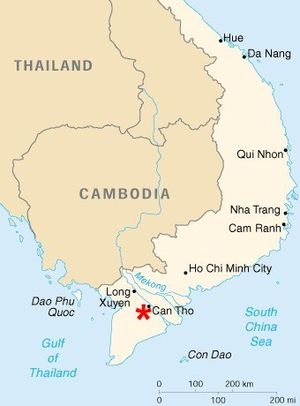
Can Tho Lufthavn / Ekstern henvisning
Can Thos beliggenhed
Can Tho Lufthavn ligger i Can Tho i Vietnam.